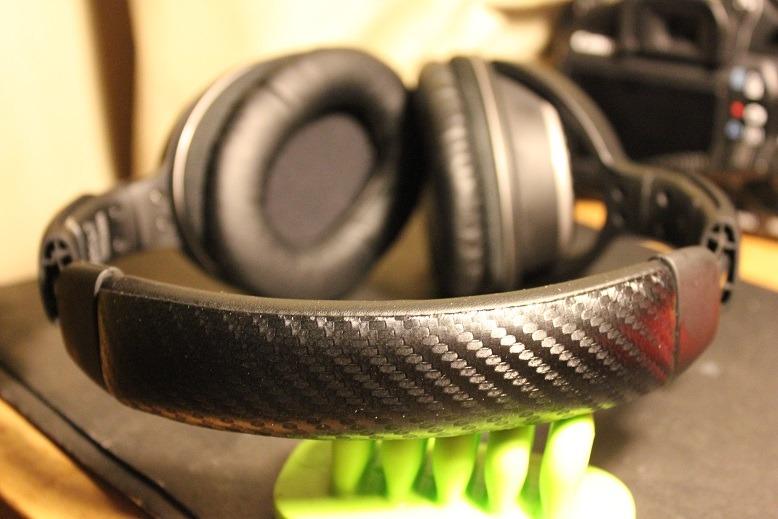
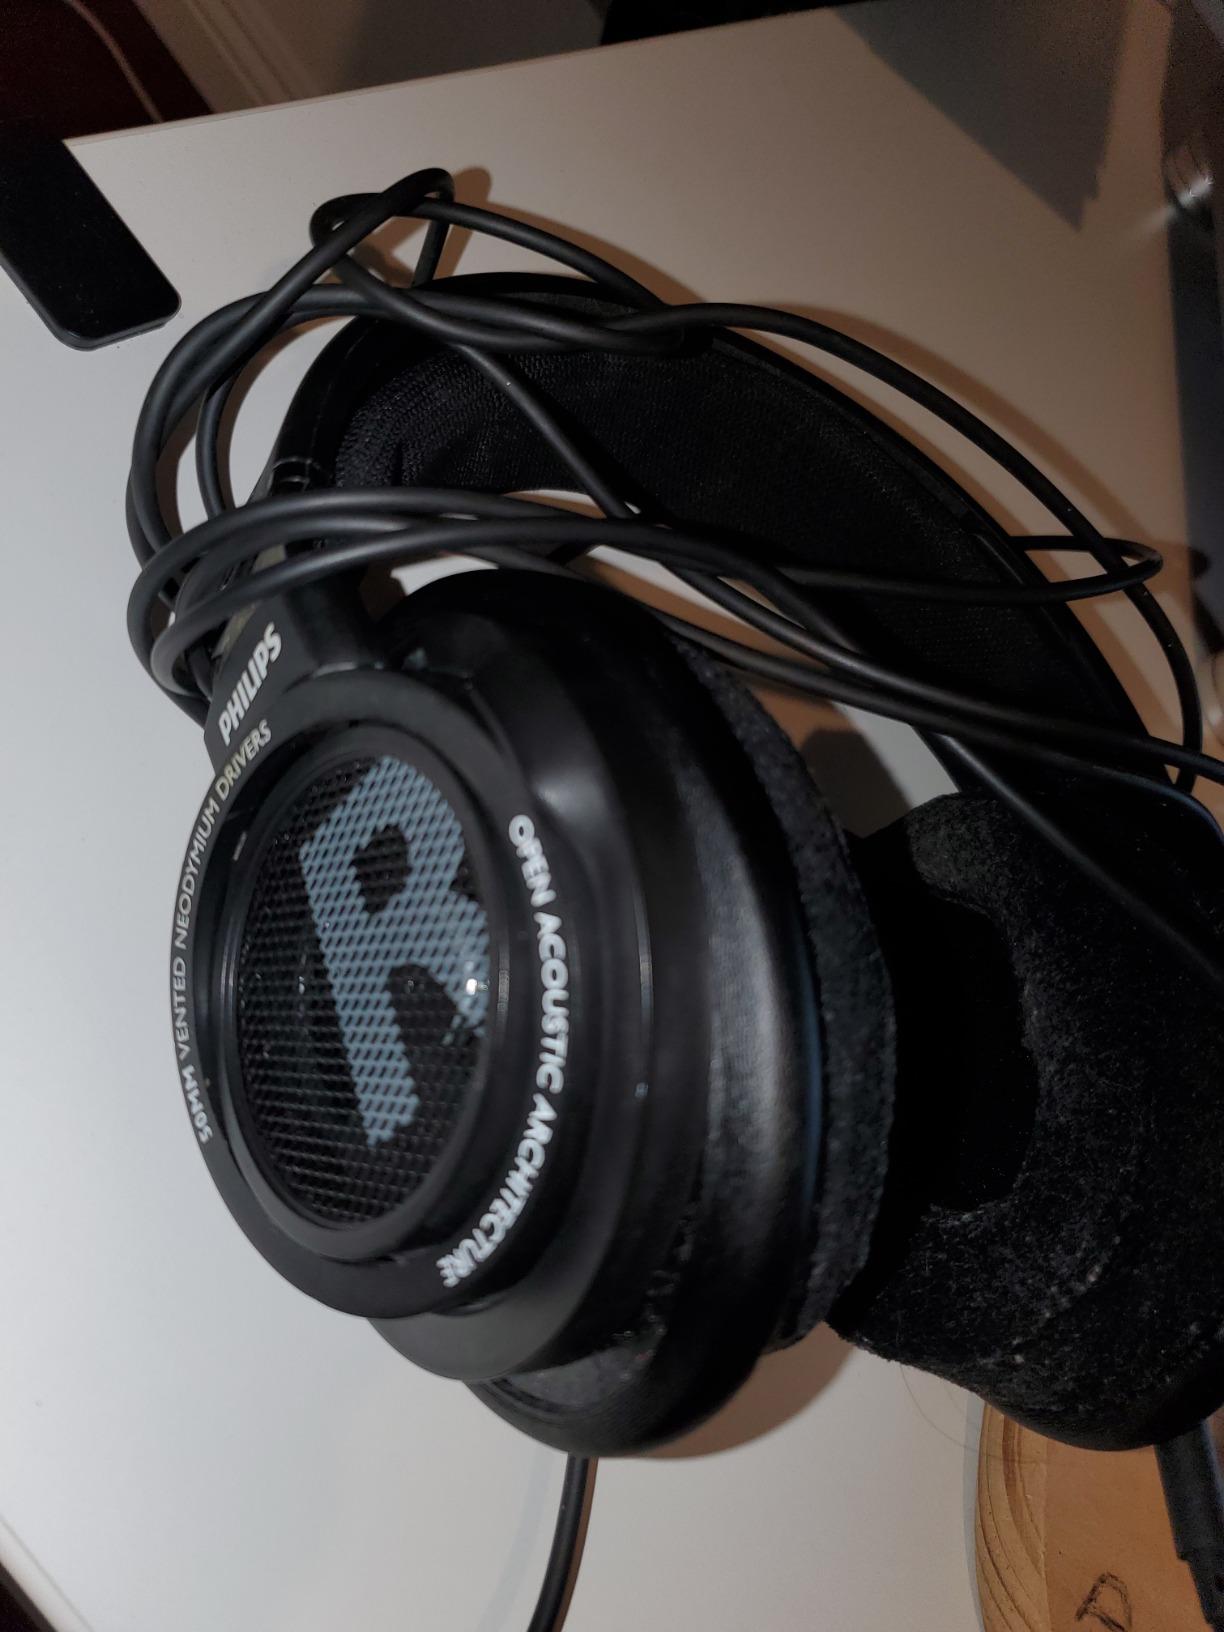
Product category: headphones
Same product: no